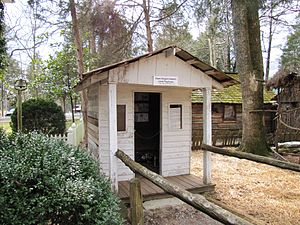
Museum of Appalachia
Gwen Sharps legehus i Museum of Appalachia i Norris, Tennessee, USA.
Museum of Appalachia, som ligger i Norris, Tennessee, nord for Knoxville, er et frilandsmuseum der udstiller pionerrene og den tidlige del af det 20. århundrede i den sydlige Appalachia-region i USA.